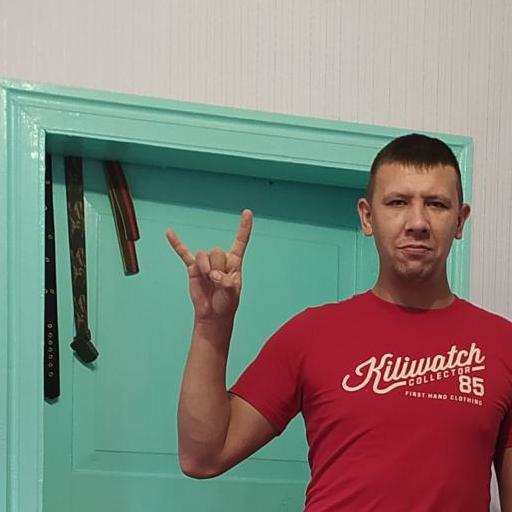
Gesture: rock